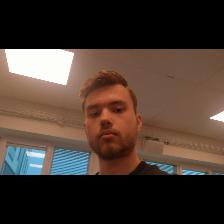
Label: Human